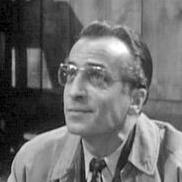
Age: 36